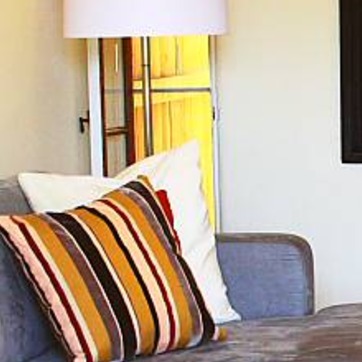
Material: fabric